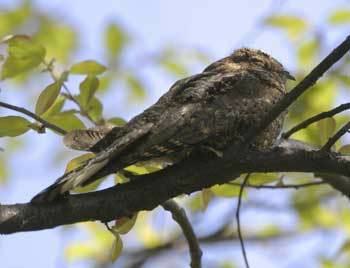
A photo of a whip poor will